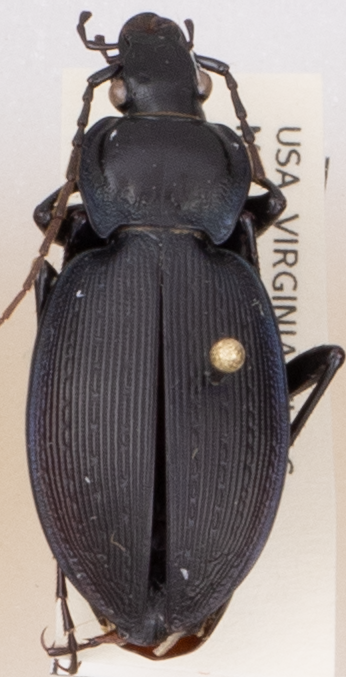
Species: Carabus goryi
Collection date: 2019-05-21
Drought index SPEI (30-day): -0.62
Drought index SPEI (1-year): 2.09
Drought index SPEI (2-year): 2.09